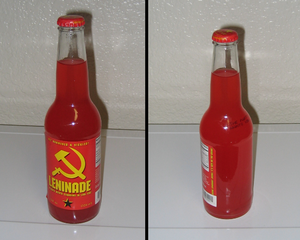
Leninade est un soda basé sur la limonade créé par Real Soda In Real Bottles, Ltd. Le nom est un mot-valise de « Lénine » et « limonade ». Les slogans sur la bouteille se moquent de la phraséologie soviétique. En outre, la soda est de couleur rouge vif.